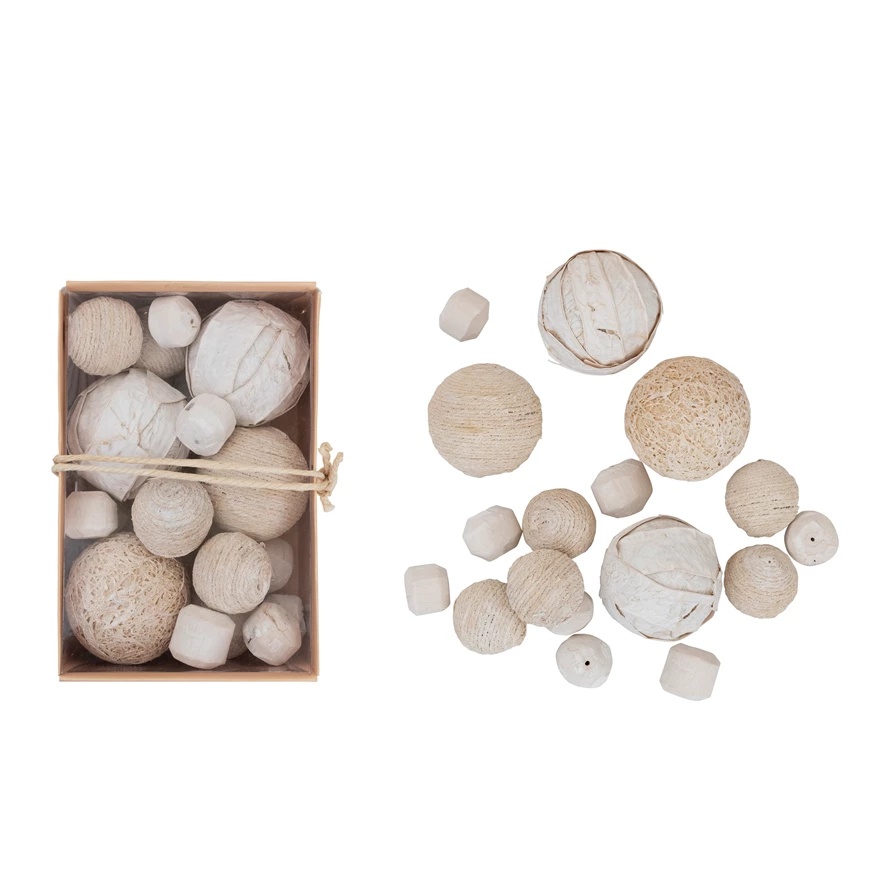
Creative Co-Op CCOP DF5795 Dried Natural Organic Orbs in Box
1" Round - 3" Round Dried Natural Organic Orbs in Box, White (Contains Approximately 16 Pieces) (Each One Will Vary)
Brand: Creative Co-op
Category: Home & Garden > Decor > Vase Fillers & Table Scatters > Table Scatters